Grand Circus Park station

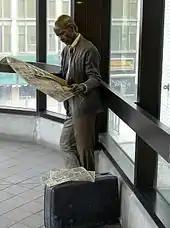
"Catching Up"

Grand Circus Park station is a public transit station in downtown Detroit, Michigan, served by the Detroit People Mover and the QLine. The station takes its name from the adjacent Grand Circus Park. It is also the terminus of the D2A2 commuter bus to Ann Arbor, and serves as a transfer point to SMART's FAST Michigan and Woodward express bus lines.